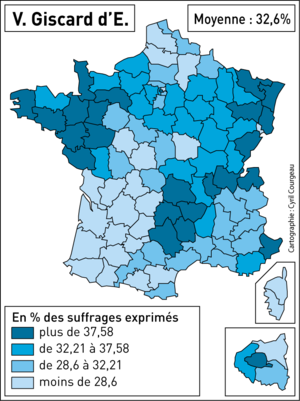
Elections présidentielles en France 1er tour Giscard
L'élection présidentielle française de 1974 est la quatrième élection présidentielle sous la Vᵉ République et la troisième au suffrage universel direct. Elle se tient les 5 et 19 mai 1974, à la suite de la mort du président Georges Pompidou, malade.